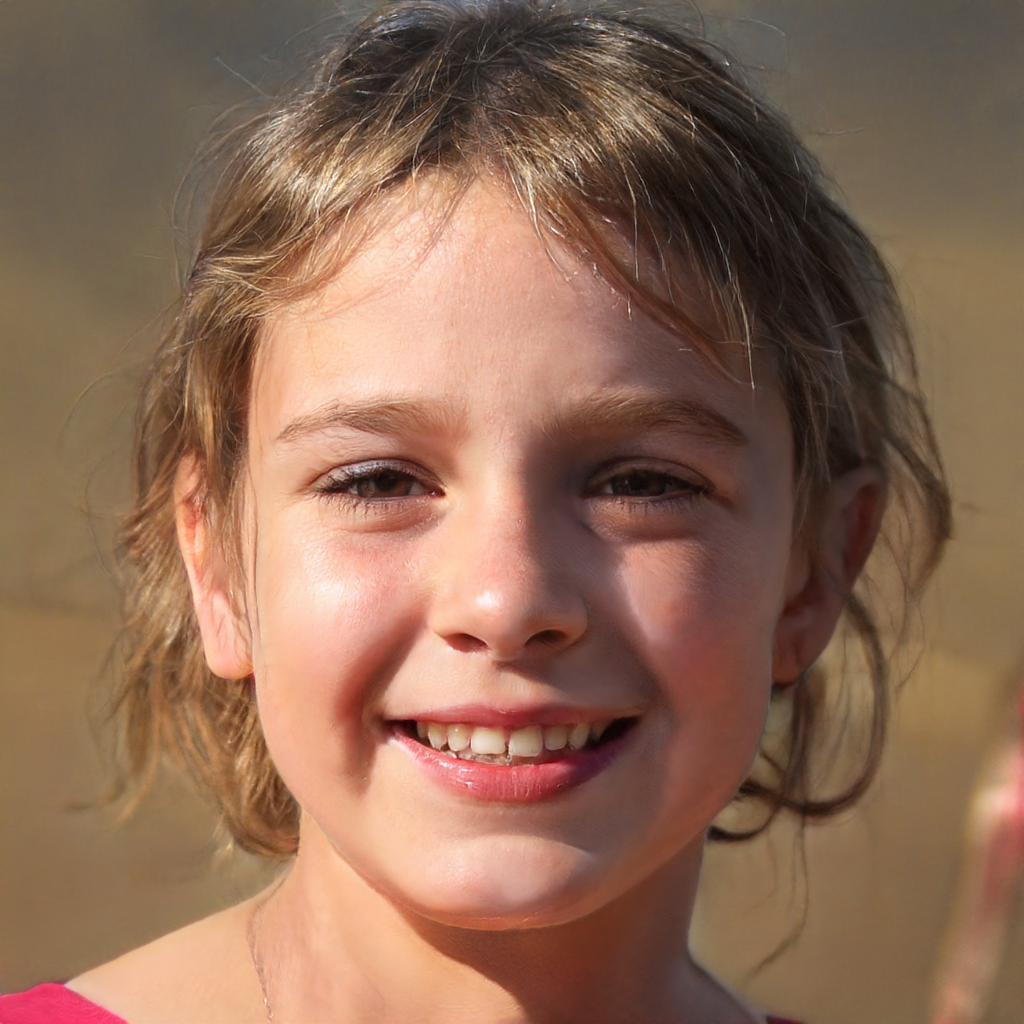
Label: Colored